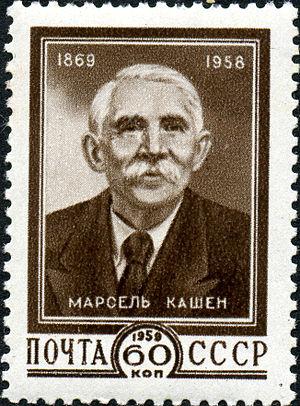
Marcel Cachin est un homme politique français, né le 20 septembre 1869 à Paimpol et mort le 12 février 1958 à Choisy-le-Roi. Parlementaire socialiste puis communiste de 1914 à 1958, il est directeur du journal L'Humanité de 1918 à sa mort.